German Diabetes Center Mergentheim

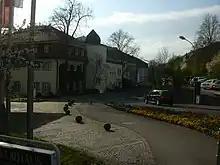
Side view of the German Diabetes Center Mergentheim

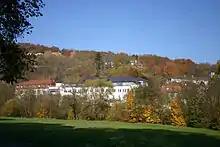
View from the river Tauber to the back of the German Diabetes Center Mergentheim

The Diabetes Center Mergentheim (DCM) is a large and modern treatment center for people with diabetes mellitus in Germany. The center includes the Diabetes-Clinic, the Diabetes-Academy, FIDAM, the Diabetes-Medical Practice, ConDiaZ and InsulinJA.